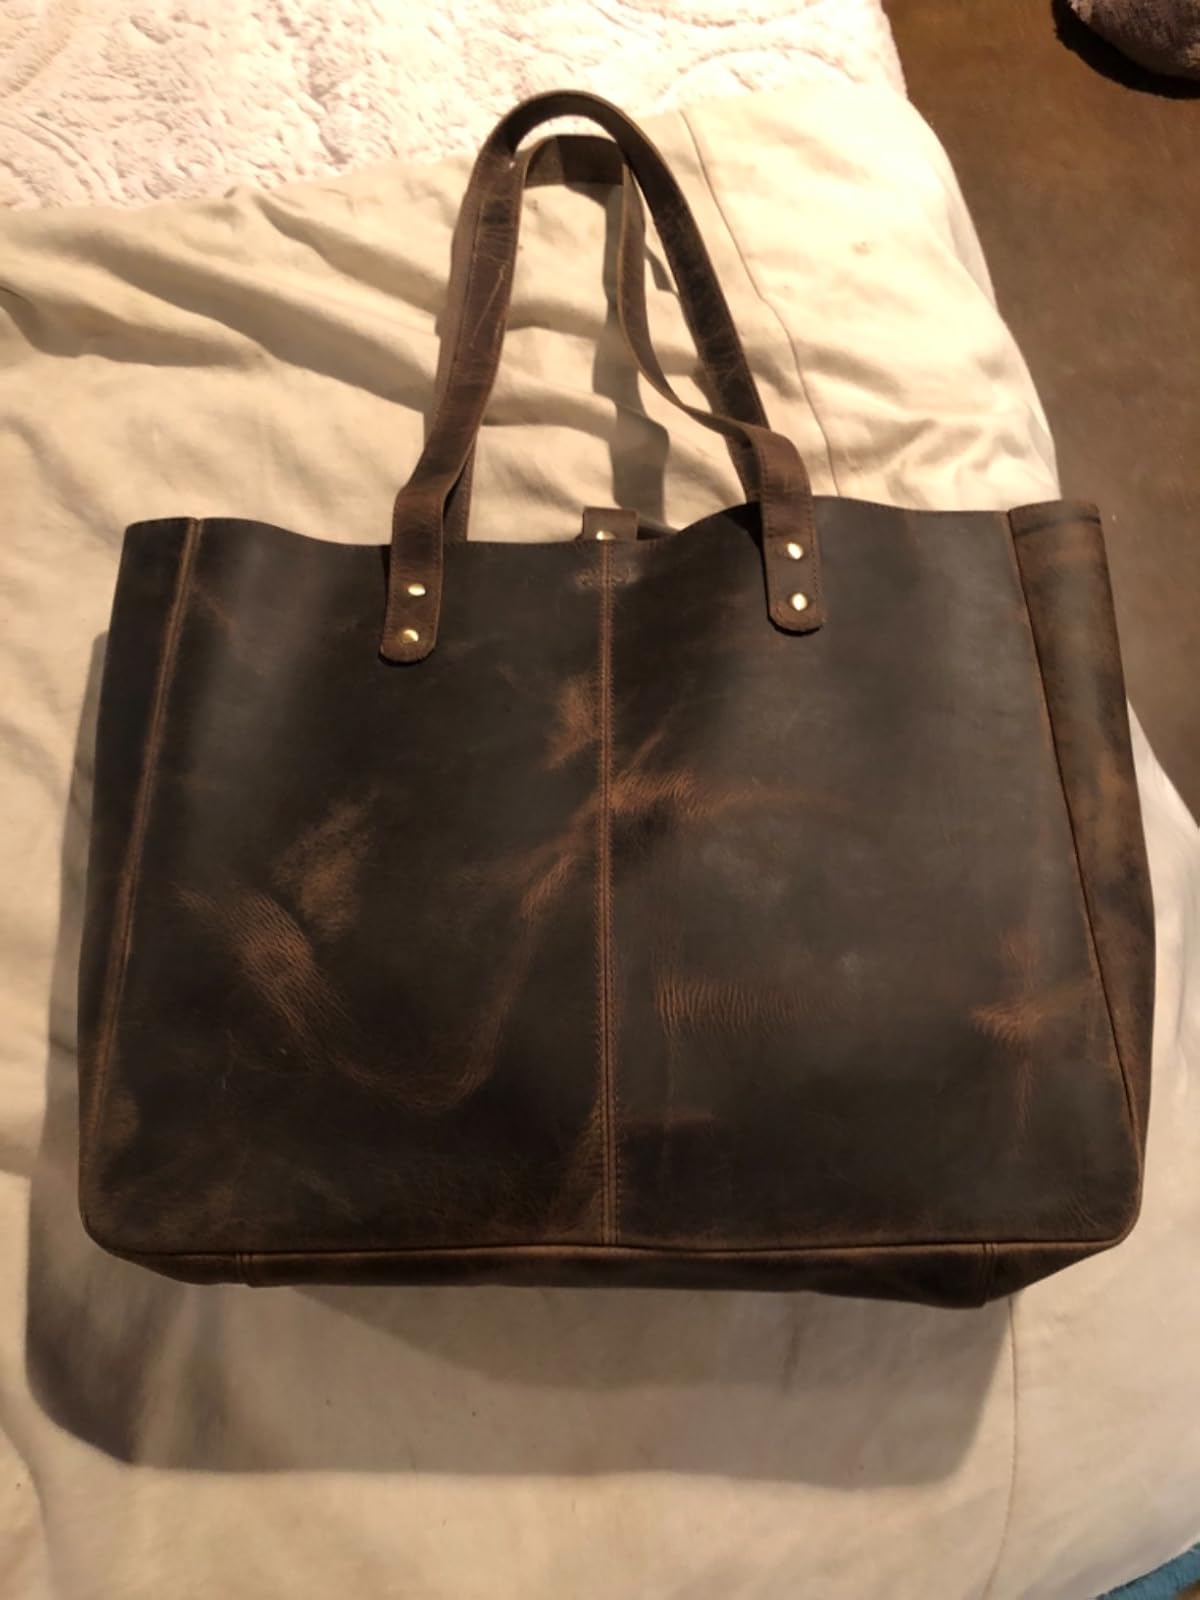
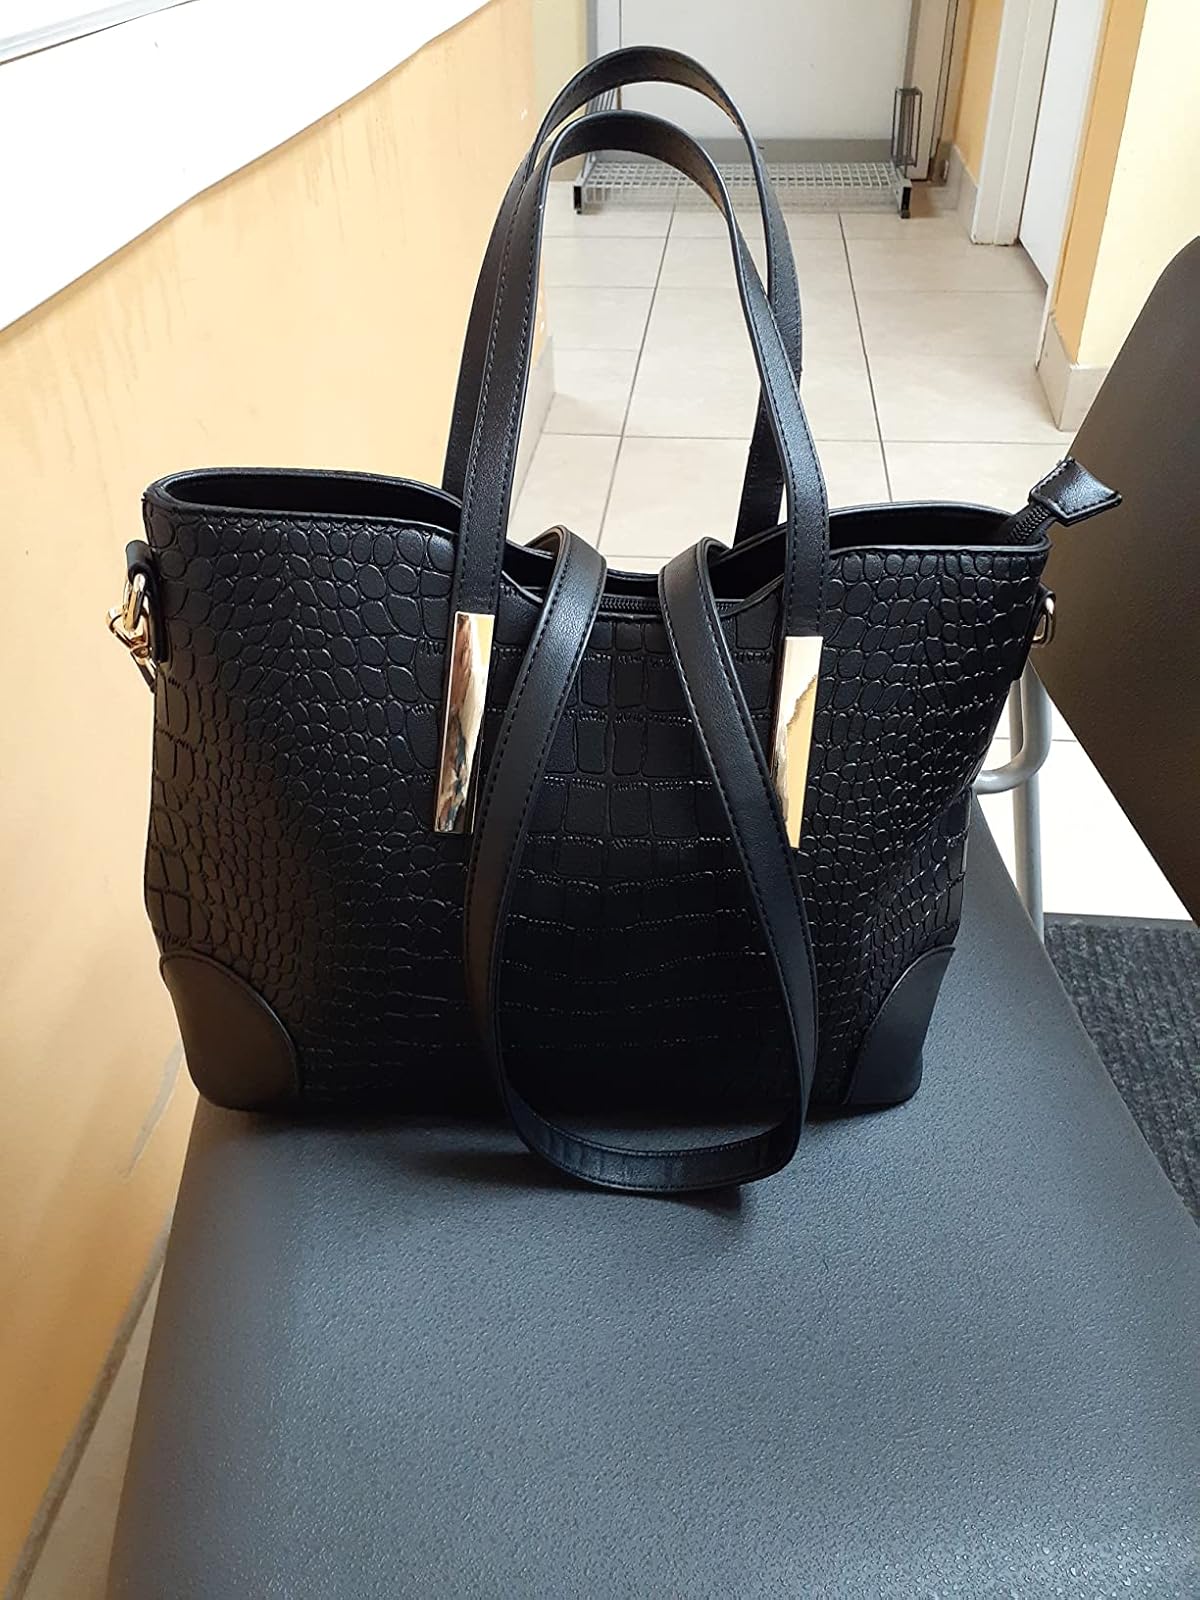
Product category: accessories_handbag
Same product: no